Lost in the Chamber of Love

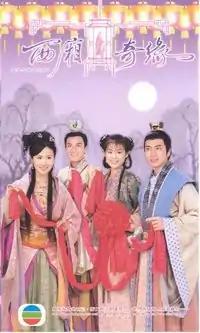

Lost in the Chamber of Love (Traditional Chinese: ) is a TVB costume drama series released overseas in December 2004 and broadcast on TVB Jade Channel in February 2005.